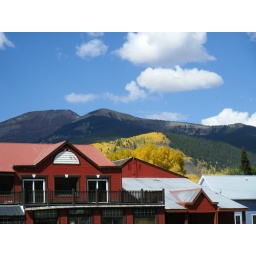
A red building with &amp;quot;The Red Lady&amp;quot; in the background - the mountains outline a woman lying on her back